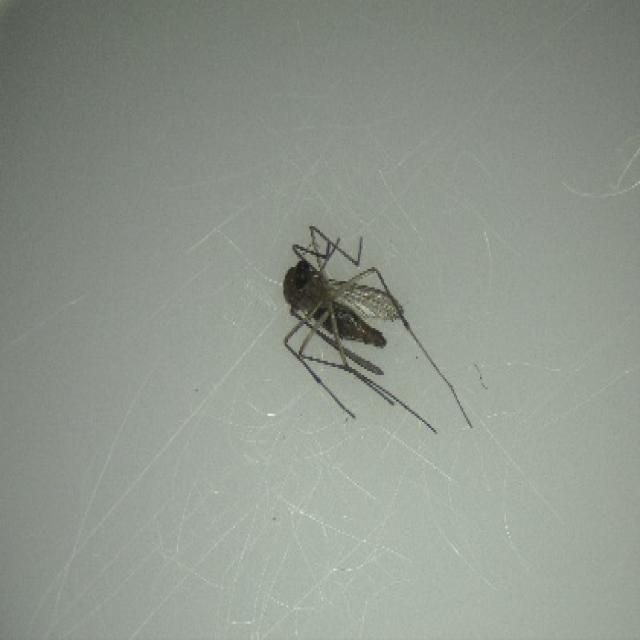
Species: culex_tritaeniorhynchus